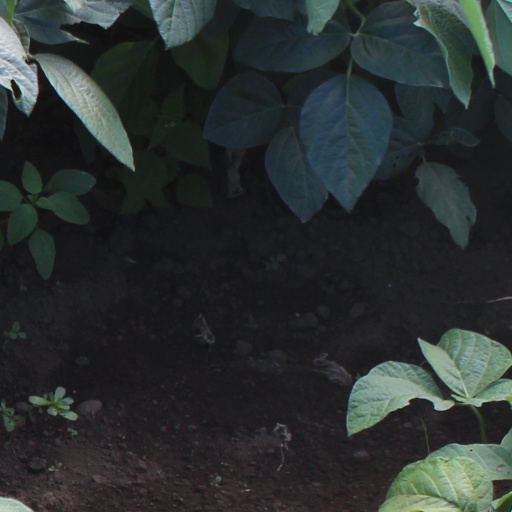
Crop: soybean